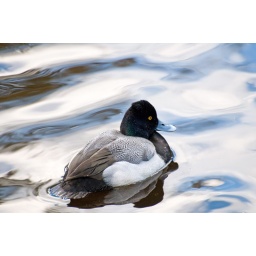
In the pond east of the little stone bridge over the outlet to Lost Lagoon.